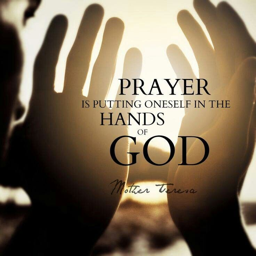
prayer is putting oneself in the hands of deity .